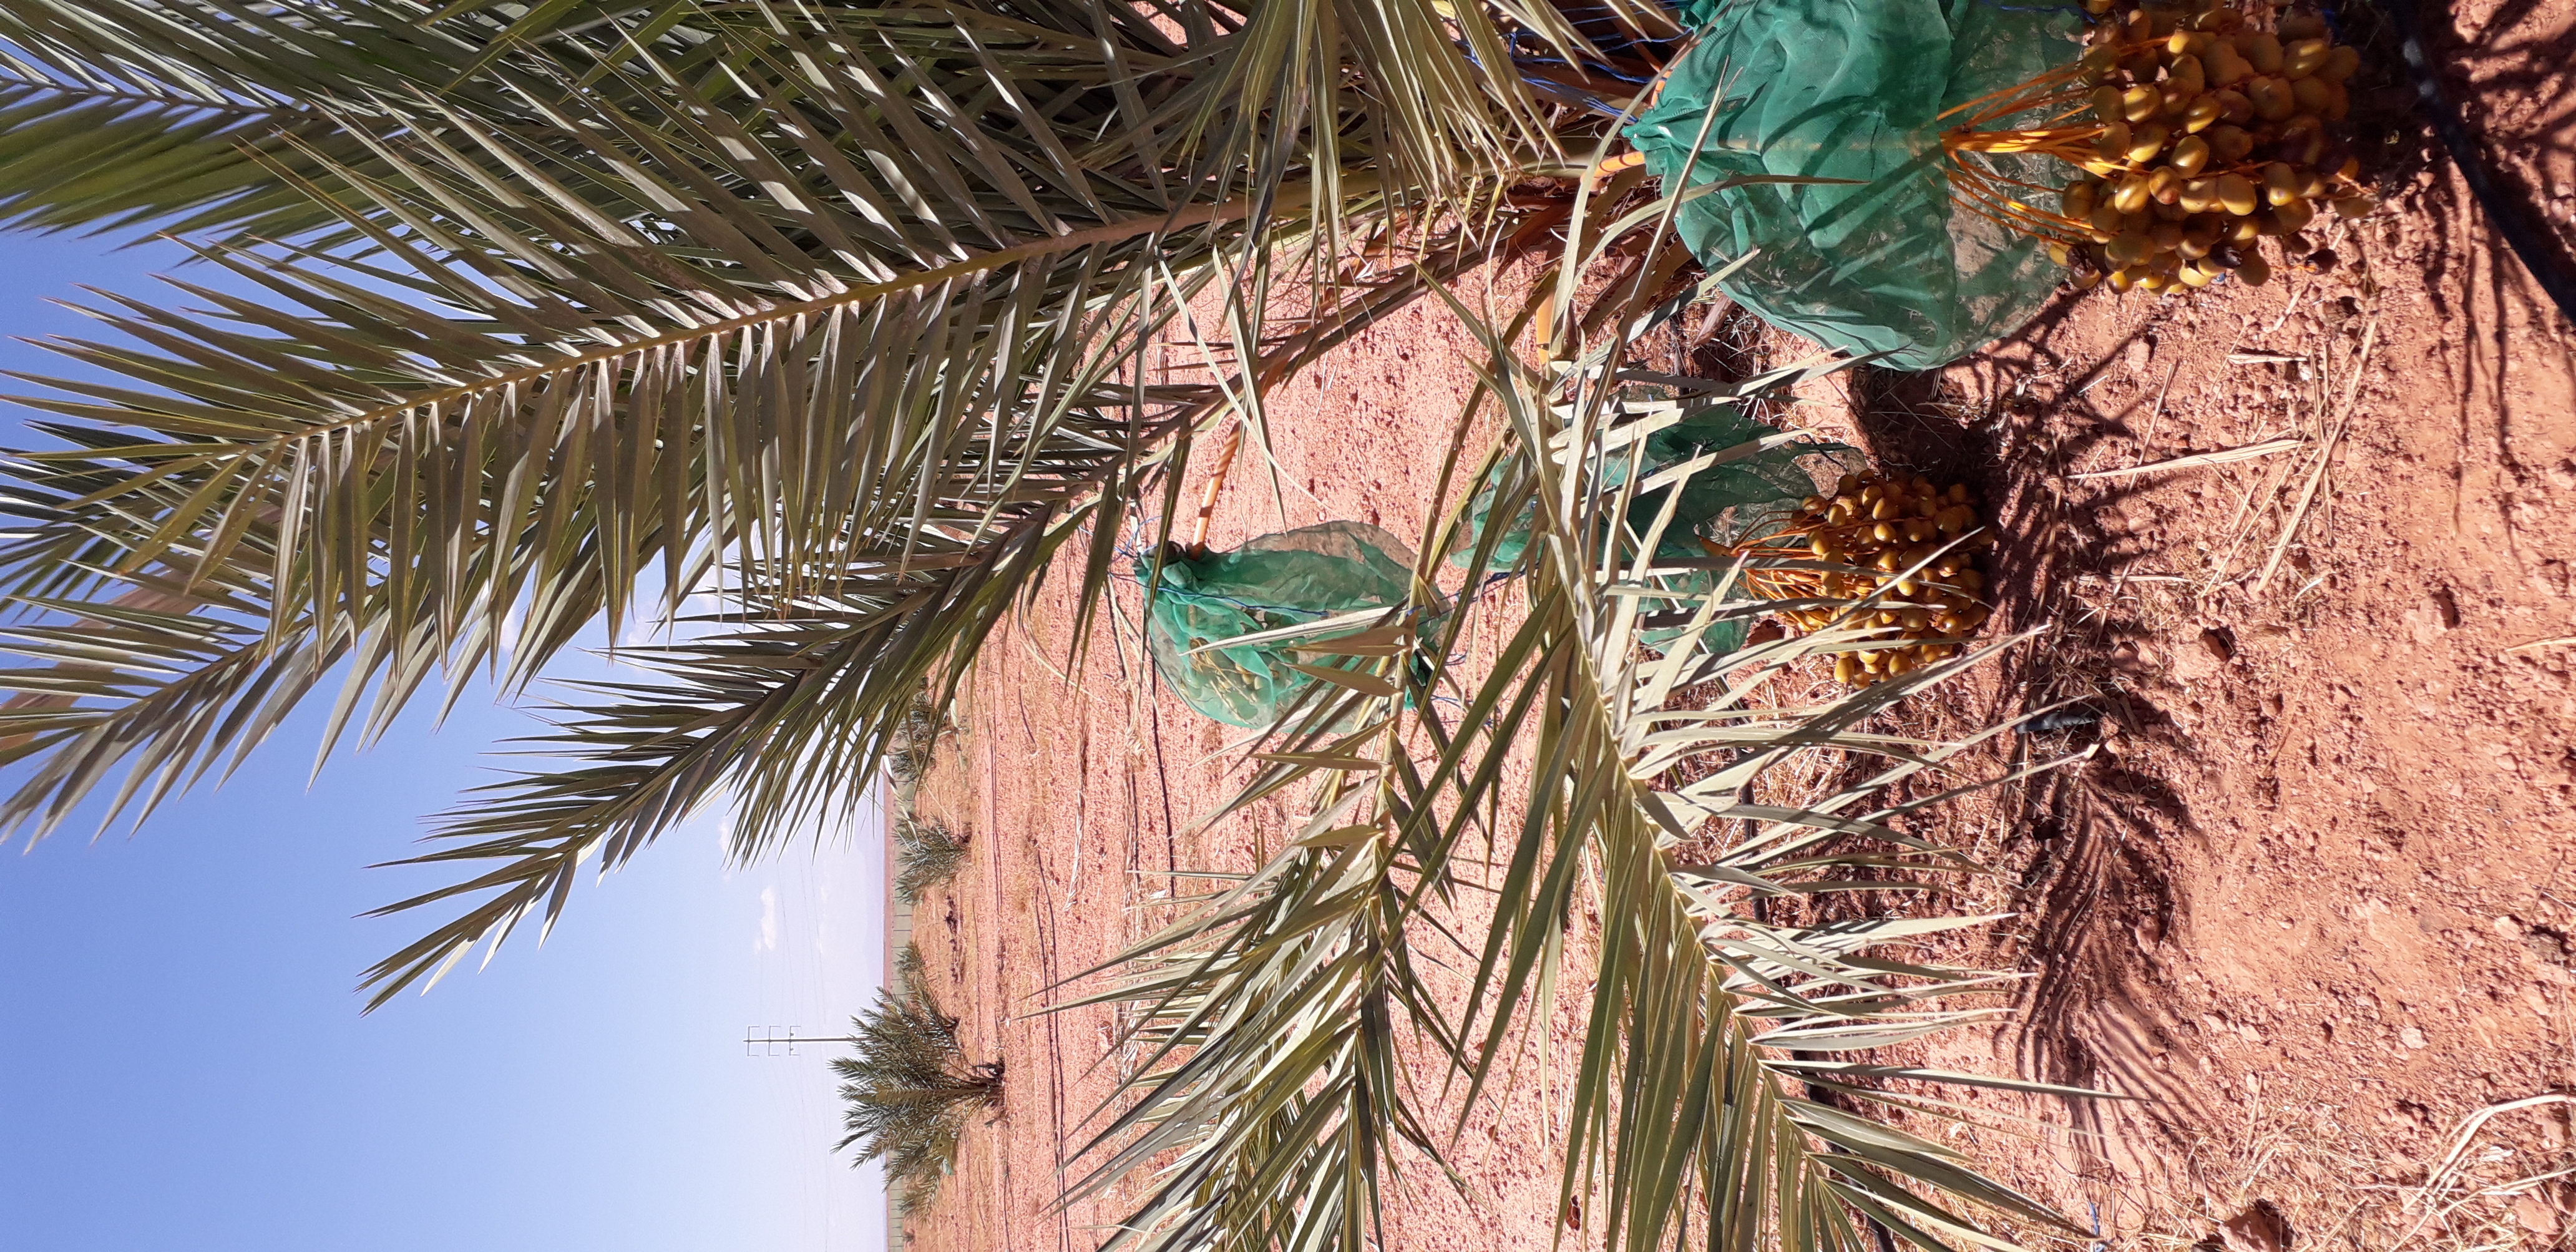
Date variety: Boufagous